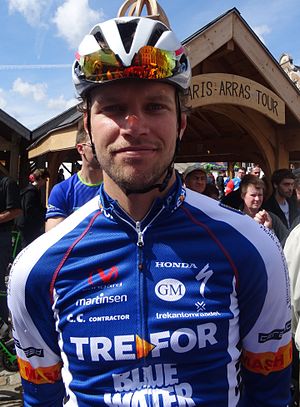
Mark Sehested Pedersen
Mark Sehested Pedersen er en dansk cyklist, der cykler for Team Virtu Cycling.